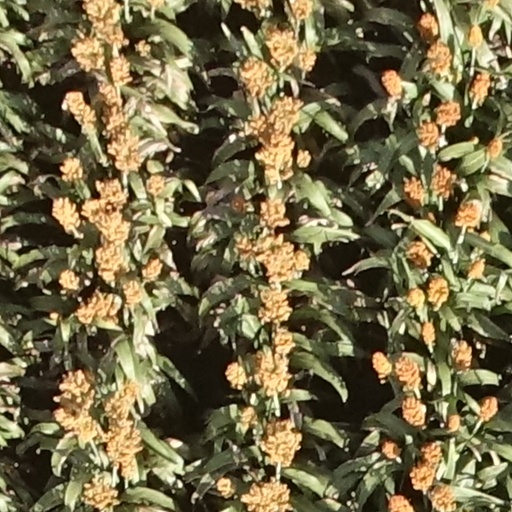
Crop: sorghum